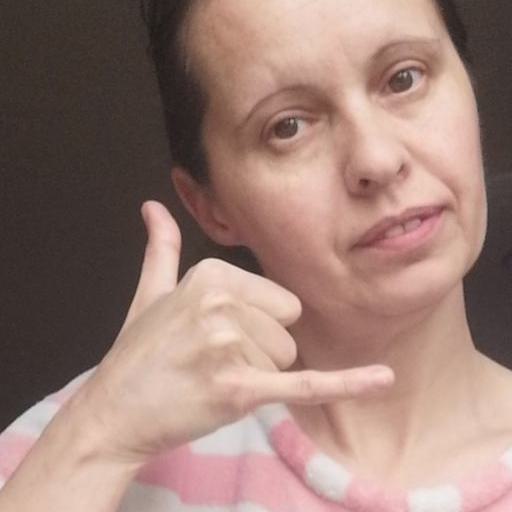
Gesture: call